St. John's Anglican Church and Parsonage Site

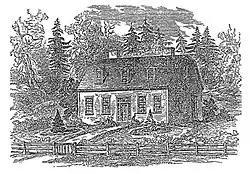
1853 depiction of the parsonage house

St. John's Anglican Church and Parsonage Site is an historic religious site in Dresden, Maine. It is the site of an Anglican church built in 1770 in what was then called Pownalborough or Frankfort, and was active until 1779. The church congregation was founded in 1760, and the church and parsonage were built with funding support from Dr. Silvester Gardiner, a major area landowner, and operated until 1779, when Jacob Bailey, the minister, fled the area because of his Loyalist views in the American Revolution. The site was listed on the National Register of Historic Places in 1978.